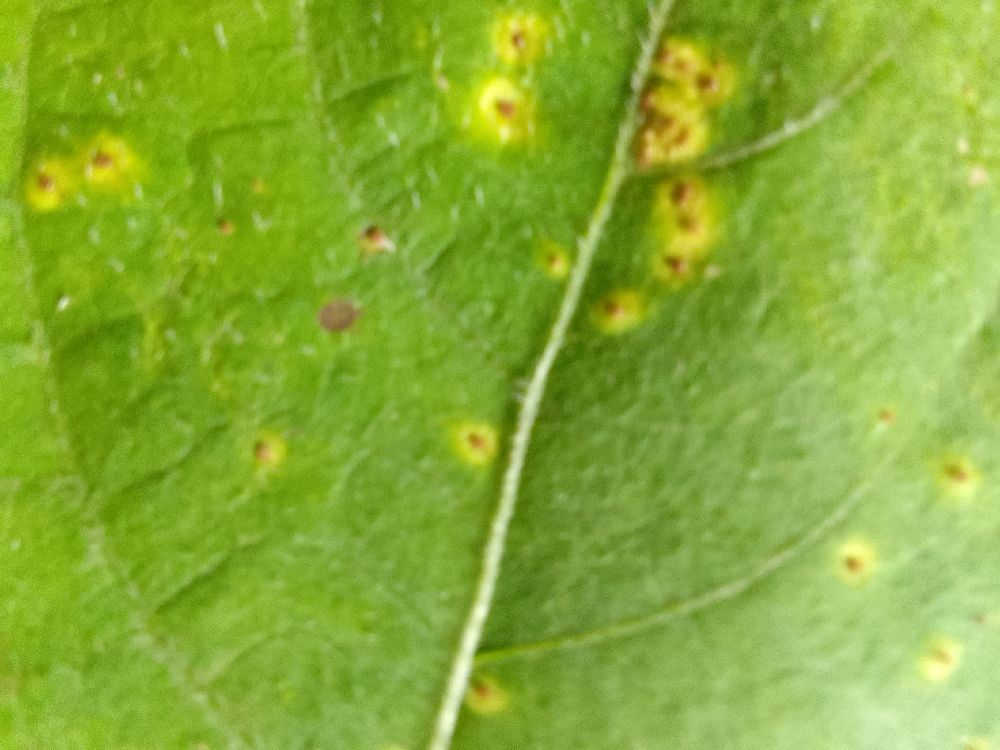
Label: rust